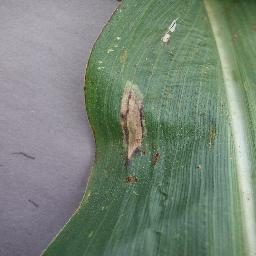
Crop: corn
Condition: (maize)_northern_blight